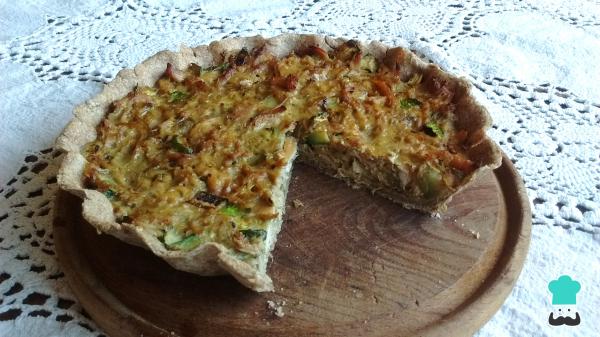
0Reserva hasta que tu tarta de zapallitos verde y pollo se entibie un poco para desmolarla. ¡A comer! Cuéntanos si lo pruebas y comparte la foto del resultado final.